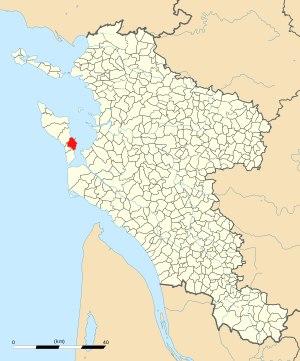
Le Château-d'Oléron est une commune du Sud-Ouest de la France, située dans le département de la Charente-Maritime. Ses habitants sont appelés les Casteloléronais et les Casteloléronaises, ou les Chapelains et les Chapelaines.